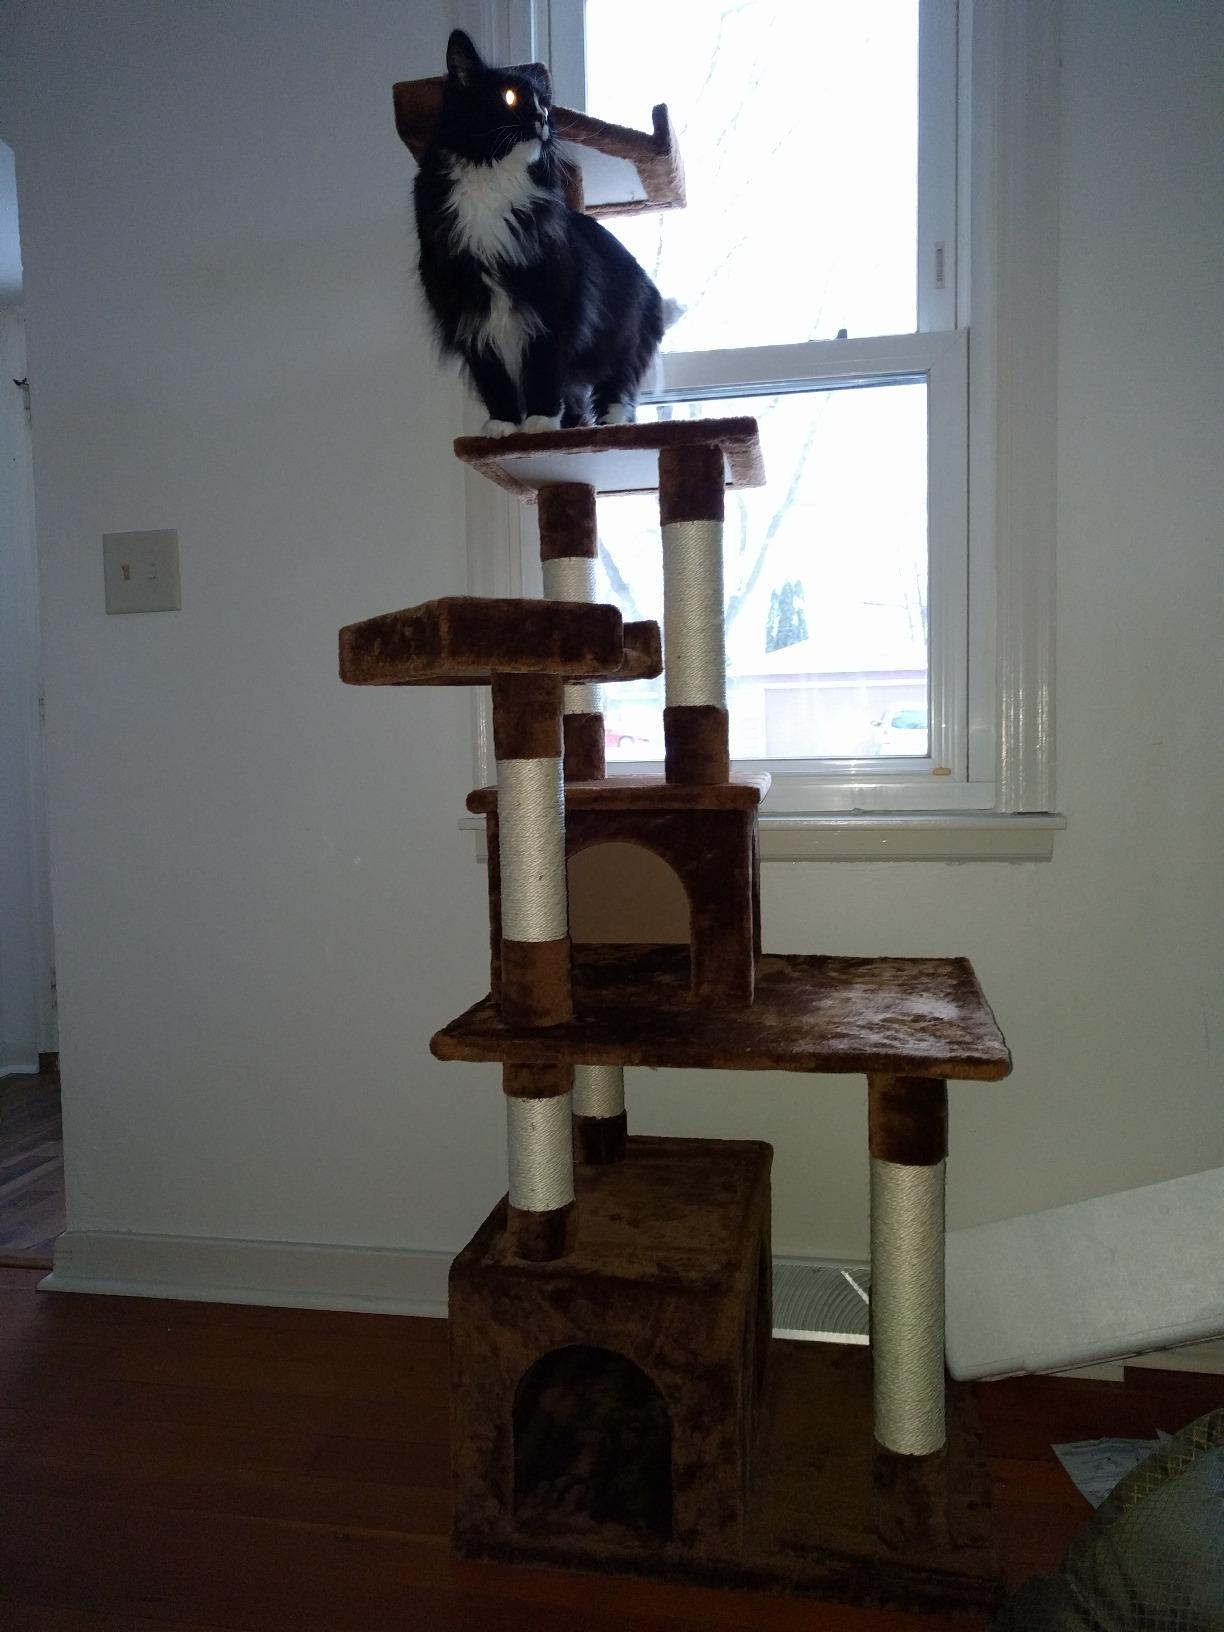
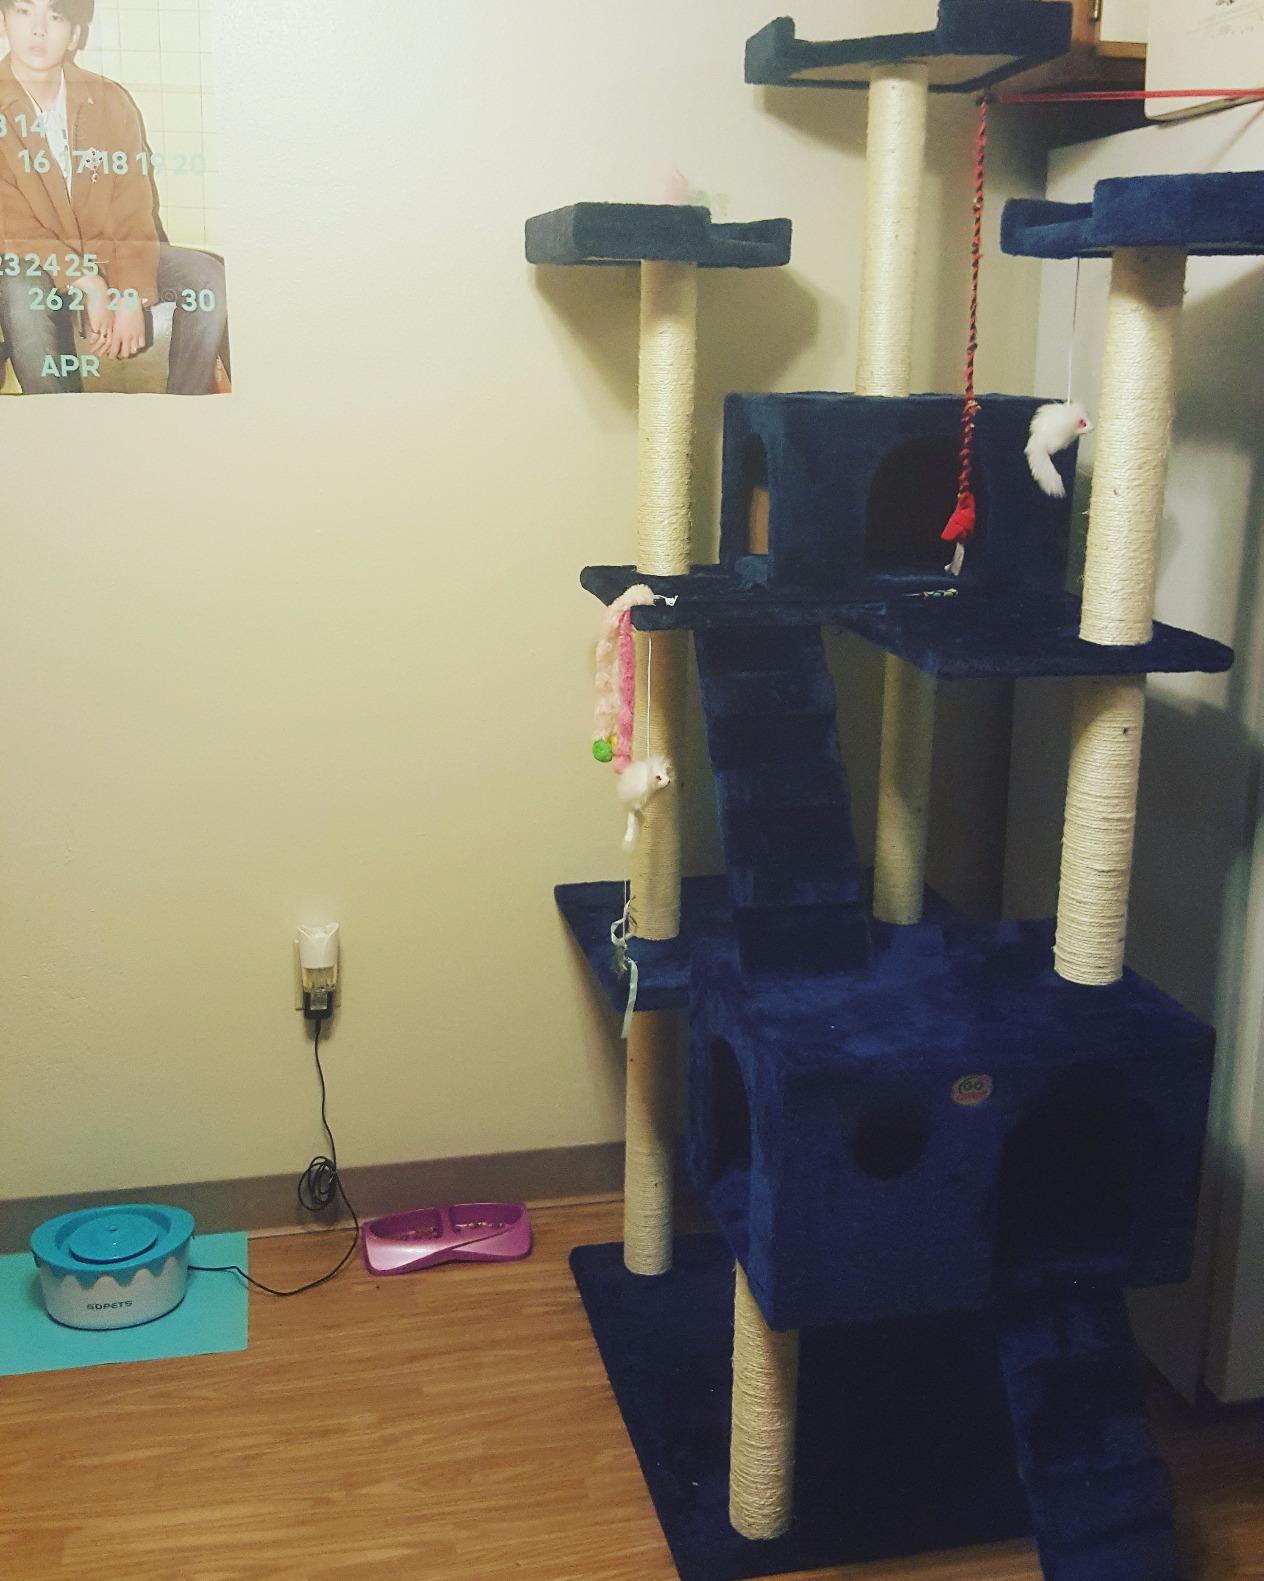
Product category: items_cat tree
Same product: no